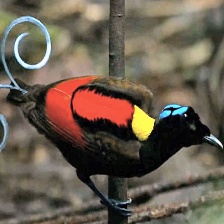
Species: WILSONS BIRD OF PARADISE
Scientific name: CICINNURUS RESPUBLICA